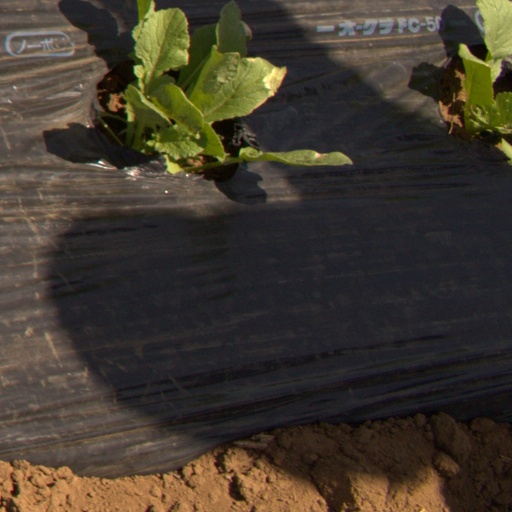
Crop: Jerusalem artichoke